Woodruff v. North Bloomfield Gravel Mining Company

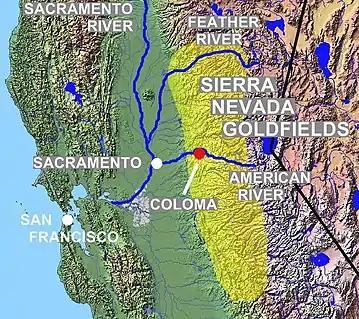

The first gold in California was discovered by James W. Marshall at Sutter's Mill in Coloma on January 24, 1848. Marshall, who worked for Captain John Sutter, the founder of Sutter's Fort, had been examining lumber equipment when he spotted shiny rocks in the American River near present-day Auburn. After finding several along the stretch of the river, he took a few samples and examined them determining that they were not rocks but minerals. After performing various tests, Marshall discovered that he had found gold. Despite attempts by Sutter to maintain secrecy, the news was soon carried by the mill workers west to San Francisco. After military officers toured the gold fields and confirmed the discovery, a report was issued to the United States Congress, ultimately leading President Polk to publicly declare the discovery to the nation. Soon, large flocks of immigrants from across the country flooded into California.